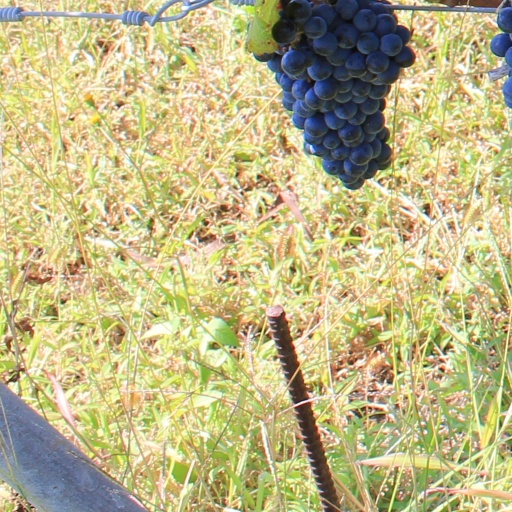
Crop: grape